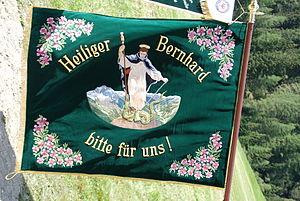
Bernard de Menthon, appelé également Bernard d'Aoste et Bernard du Mont-Joux, naît vers 1020. Archidiacre d'Aoste, il fonde vers 1050 un hospice, au sommet du col du Mont-Joux, qui porte désormais son nom : l'hospice du Grand-Saint-Bernard. Il reconstruit un hospice à Colonne-Joux, celui du Petit-Saint-Bernard. Prédicateur itinérant à succès, il meurt à Novare le 12 juin 1081 ou 1086 et y est enseveli le 15, jour retenu pour sa fête. Il est canonisé par l'évêque de Novare, en 1123, inscrit au calendrier romain par le bienheureux Innocent XI, en 1681, puis déclaré patron des alpinistes, des voyageurs et habitants des Alpes par Pie XI, en 1923. Une légende du XVᵉ siècle le fait naître en 923 dans la famille de Menthon, et mourir en 1008. Source de confusions, cette légende inspire encore de nos jours ses biographies et son iconographie dominante.